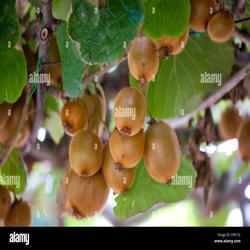
Label: Kiwi